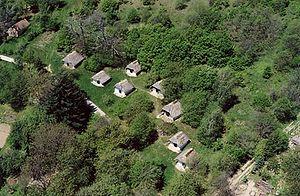
Cák est un village de Hongrie, situé dans le département de Vas. Lors du recensement de 2004, il y avait 282 habitants.